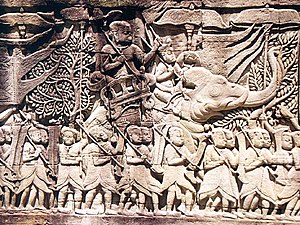
Krigselefant / Historie / Antikken: Fjernøsten
Khmerriget brugte krigselefanter i kampene mod Champa-riget i det 12. århundrede.
En krigselefant var en elefant, der var trænet og styret af mennesker til krigstjeneste. Krigselefanternes vigtigste anvendelse var at angribe fjenden, trampe ham ned, gennembryde hans forsvarslinjer og sprede rædsel omkring sig. De blev først anvendt i Indien, og brugen af dem spredte sig derpå til Sydøstasien og senere mod vest til Middelhavet. De mest berømte felttog med krigselefanter i Middelhavsområdet var den græske kong Pyrrhus af Epirus og feltherrerne fra Karthago i deres krige mod romerne.